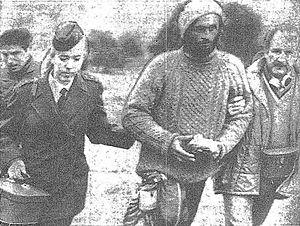
1972 est une année bissextile commençant un samedi.